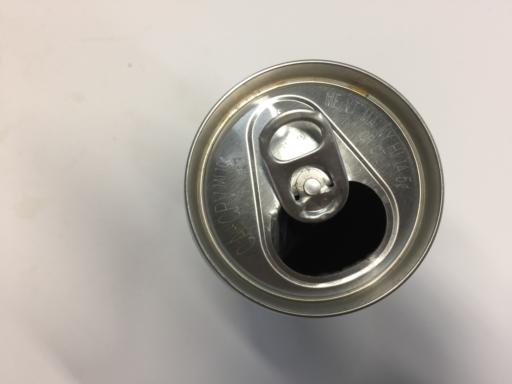
Waste category: metal